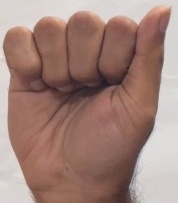
ASL sign: A